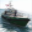
Label: ship